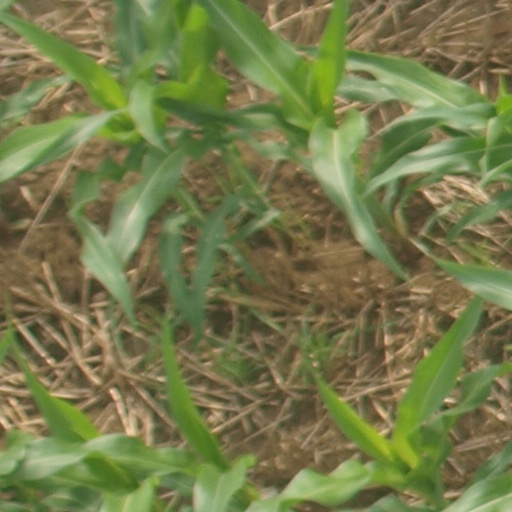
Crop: maize; corn